Aniversario: Never Compromise

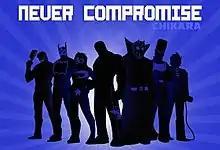
Promotional poster for the event

Aniversario: Never Compromise was a professional wrestling internet pay-per-view (iPPV) event produced by the Chikara promotion, that took place on June 2, 2013, at the Trocadero Theatre in Philadelphia, Pennsylvania. The event marked Chikara's fourth iPPV, third to take place at the Trocadero Theatre and the promotion's only event to take place in Philadelphia in 2013. Much like the previous iPPV, Under the Hood, Aniversario: Never Compromise also aired through Smart Mark Video. Aniversario: Never Compromise celebrated Chikara's eleventh anniversary and was the first anniversary event to take place on iPPV; in the past, the promotion had celebrated its anniversaries with weekends of two shows. The event saw all three Chikara championships being defended with one title change, where Pieces of Hate (Jigsaw and The Shard) defeated 3.0 (Scott Parker and Shane Matthews) for the Campeonatos de Parejas. Another major match during the event saw former Campeones de Parejas, Amasis and Ophidian, end their nineteen-month storyline rivalry in a Sarcophagus match. The event concluded with a major storyline development, where Chikara's authority figure Wink Vavasseur ended the event and shut down the promotion, while the main event was still going on in the ring, leading to the promotion going inactive for a full year.